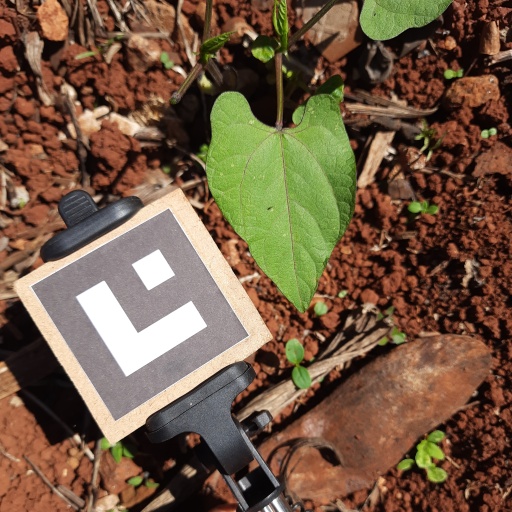
Observations: flat surface, no eating holes, under sunlight